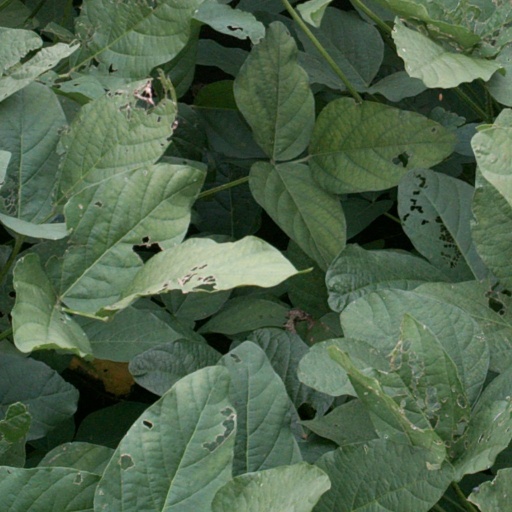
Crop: soybean